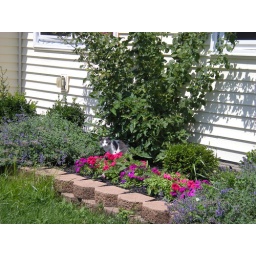
Neighbor's cat in the flowers